Abraham Flexner

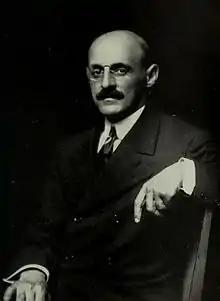
Flexner

Abraham Flexner (November 13, 1866 – September 21, 1959) was an American educator, best known for his role in the 20th century reform of medical and higher education in the United States and Canada.